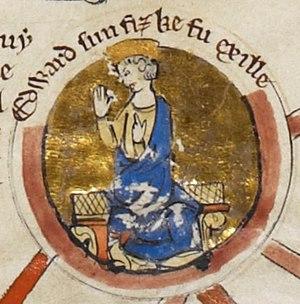
Édouard l'Exilé, dit aussi Édouard d'Outremer, est le fils du roi d'Angleterre Edmond Côte-de-Fer. Il est surnommé « l'Exilé » pour avoir passé la majorité de sa vie loin de l'Angleterre.